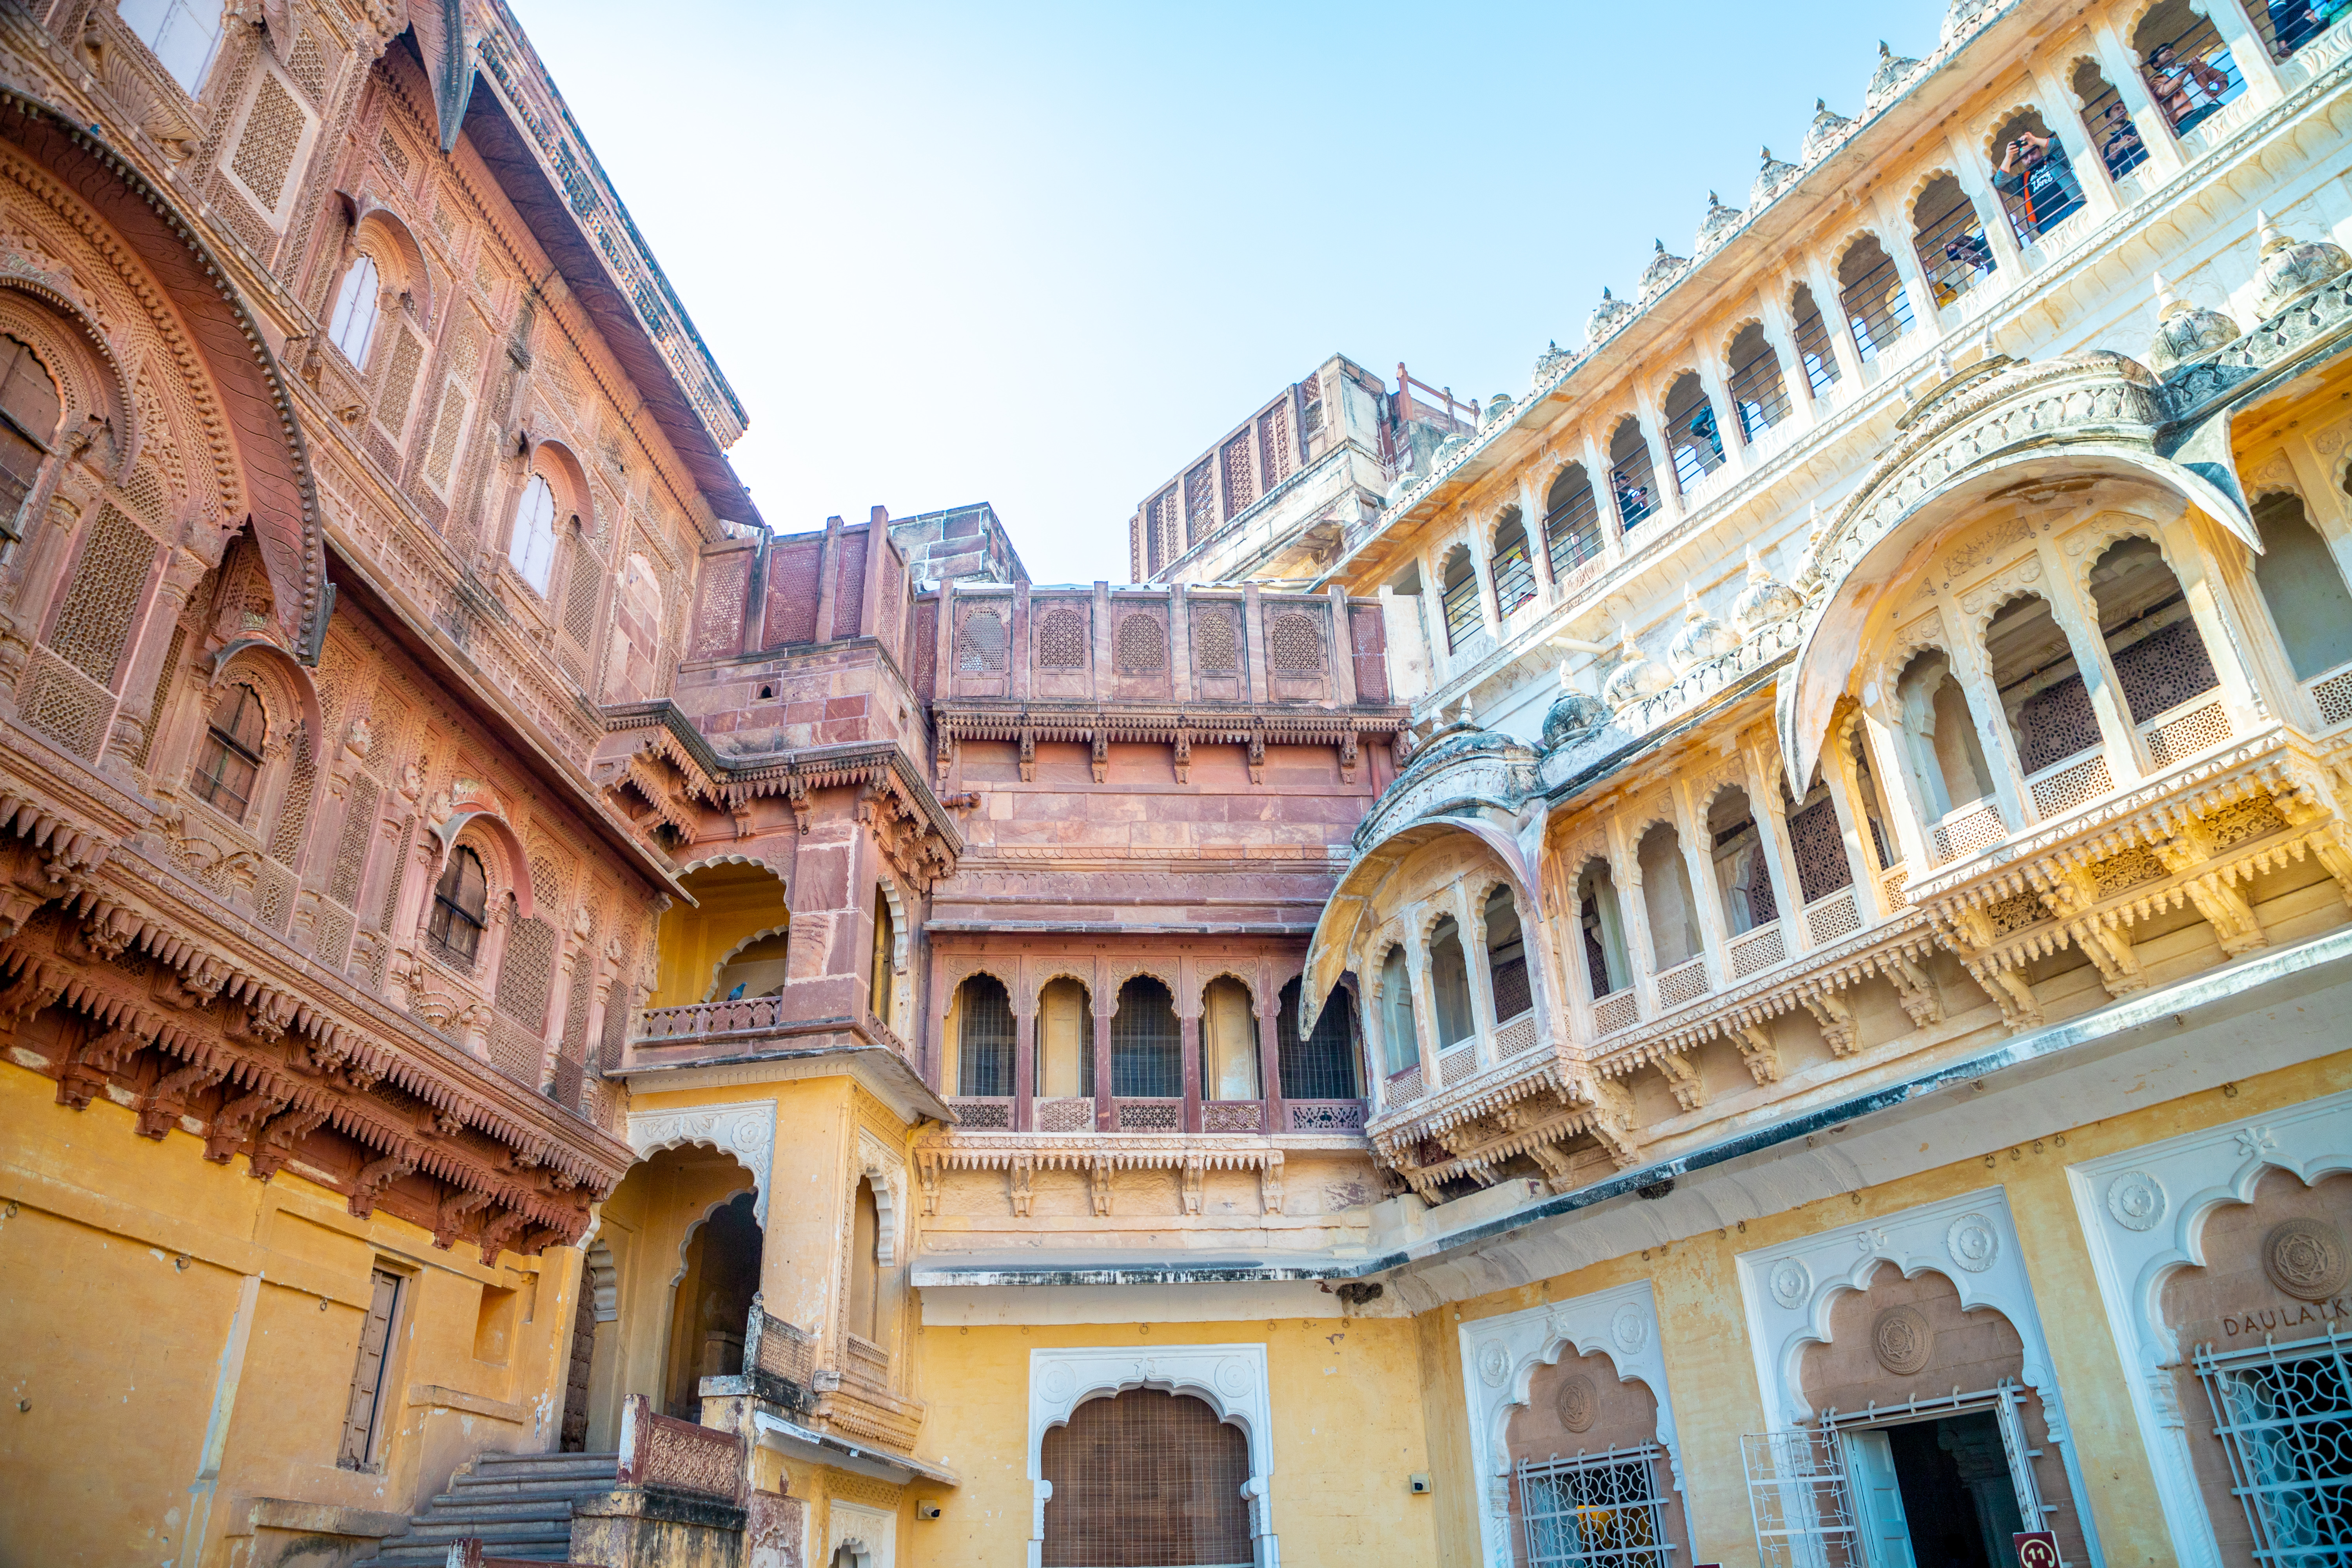
Rajsthan, india, building, architecture, landmark, classical architecture, palace, historic site, facade, arch, balcony, courtyard, ancient history, column, city, arcade, ancient roman architecture, ancient rome